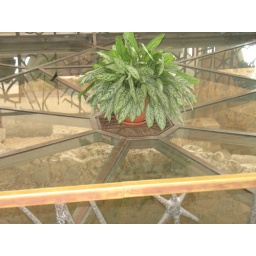
The glass floor at Peter's church (see swallow in the background)